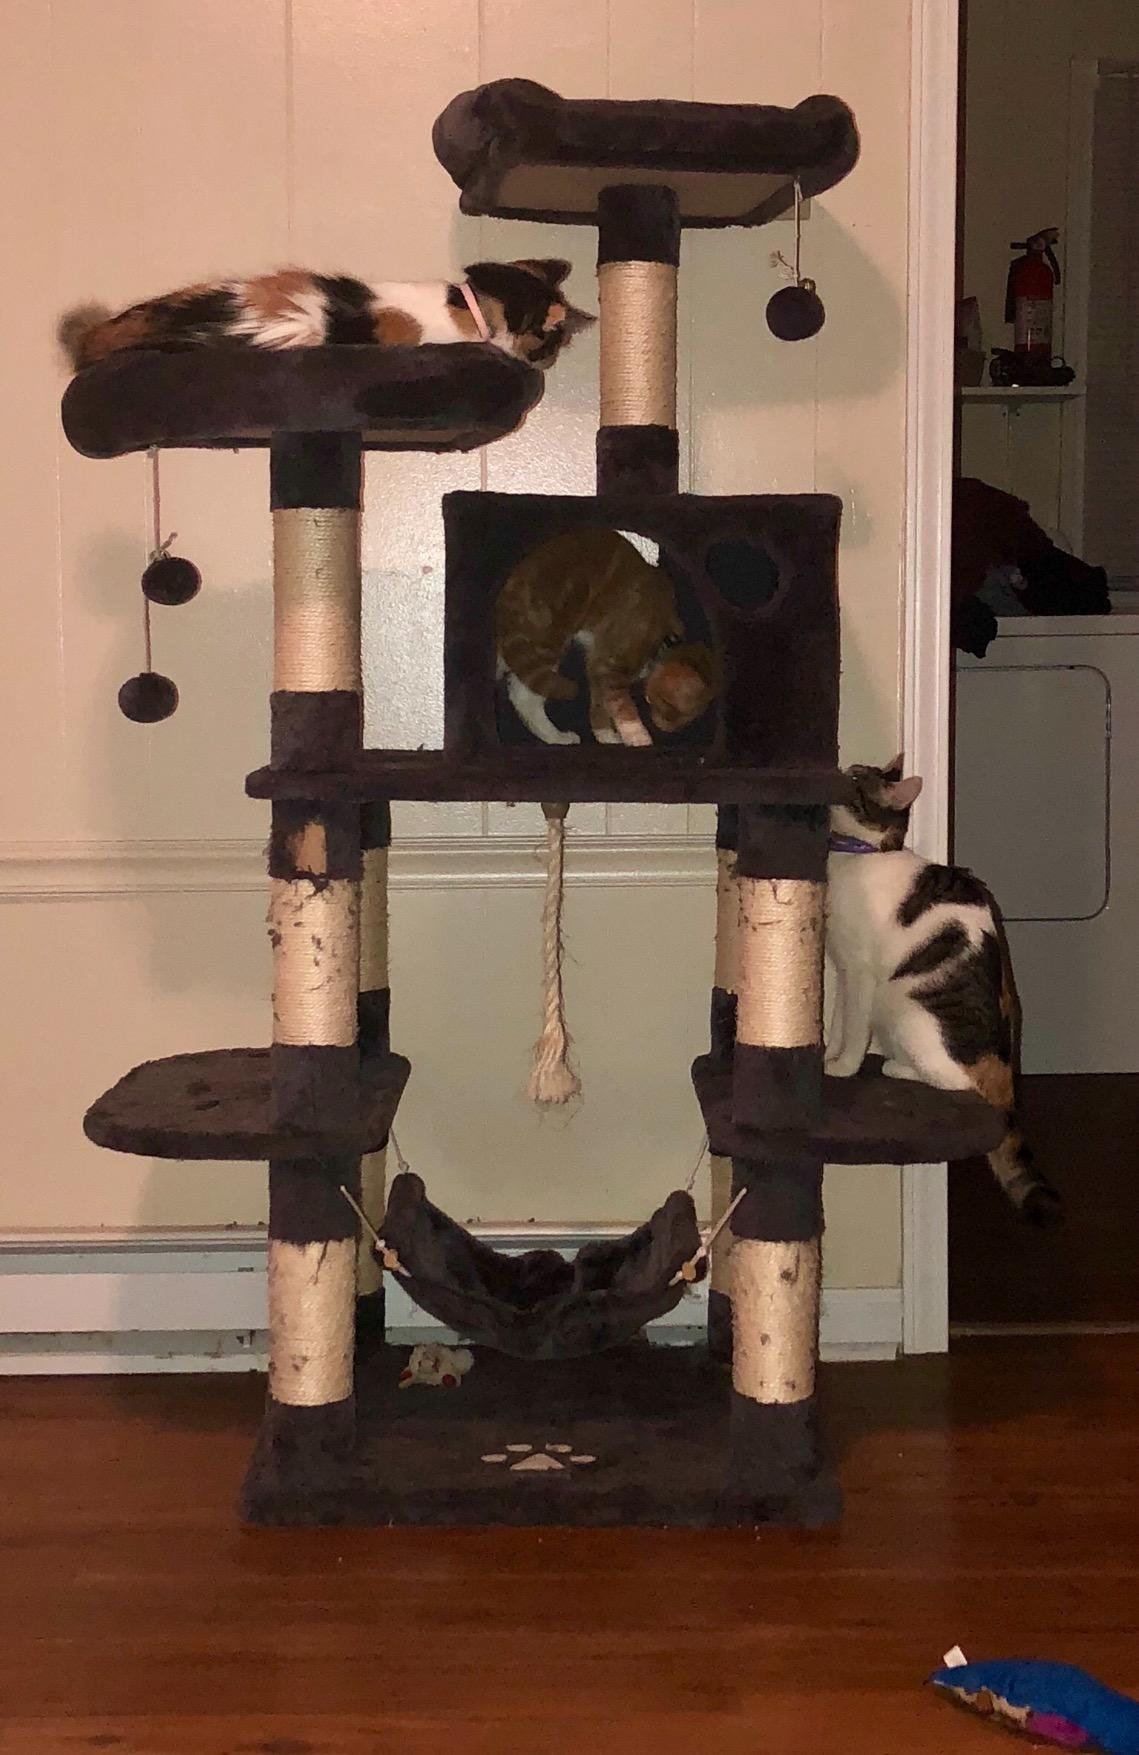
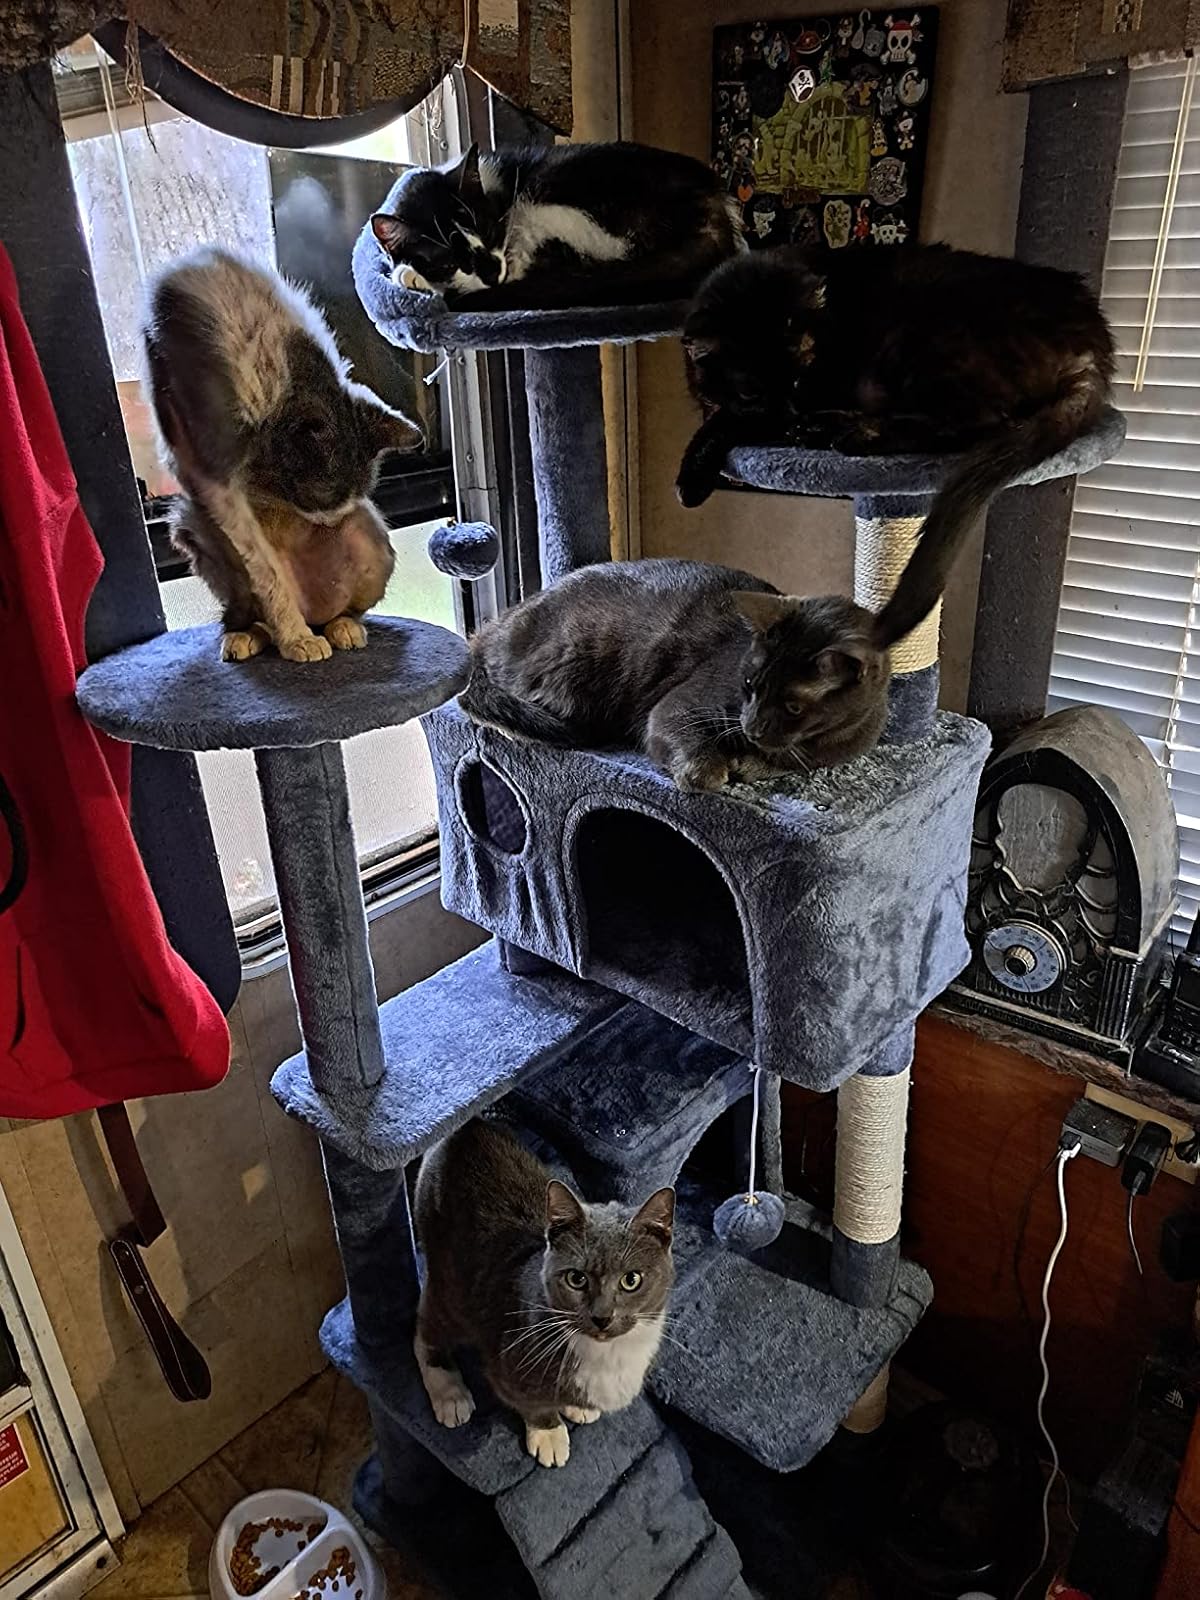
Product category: items_cat tree
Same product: no